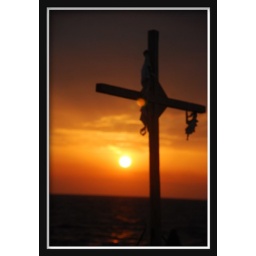
Just a small boats sail rigging, against the sunset...I liked it!